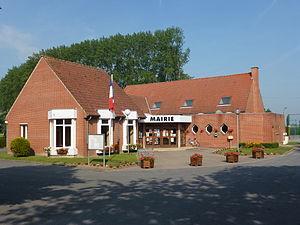
Bavinchove est une commune française située dans le département du Nord, en région Hauts-de-France.